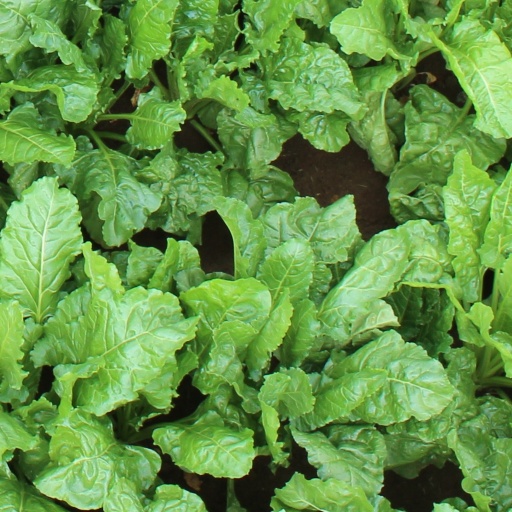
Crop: sugar beet